Federal drug policy of the United States

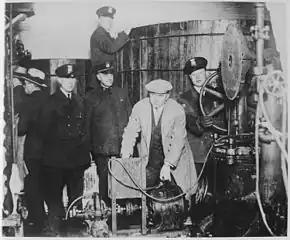
Detroit police enforcing the prohibition on alcohol

The drug policy in the United States is the activity of the federal government relating to the regulation of drugs. Starting in the early 1900s, the United States government began enforcing drug policies. These policies criminalized drugs such as opium, morphine, heroin, and cocaine outside of medical use. The drug policies put into place are enforced by the Food and Drug Administration and the Drug Enforcement Administration. Classification of Drugs are defined and enforced using the Controlled Substances Act, which lists different drugs into their respective substances based on its potential of abuse and potential for medical use. Four different categories of drugs are Alcohol, Cannabis, Opioids, and Stimulants.